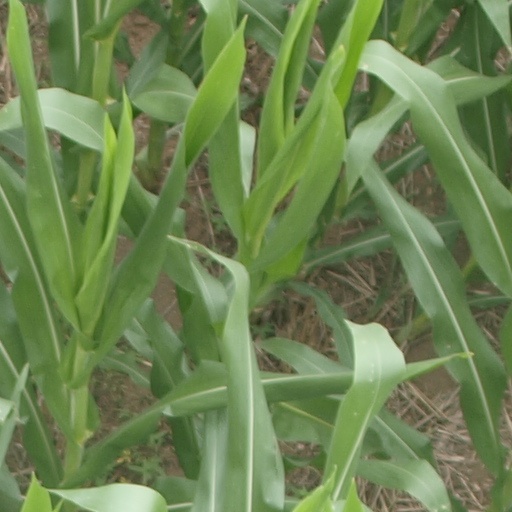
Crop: maize; corn